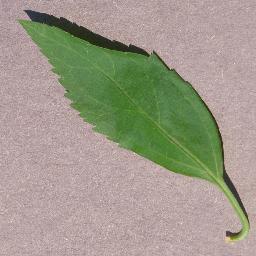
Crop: cherry
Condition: (including_sour)_healthy